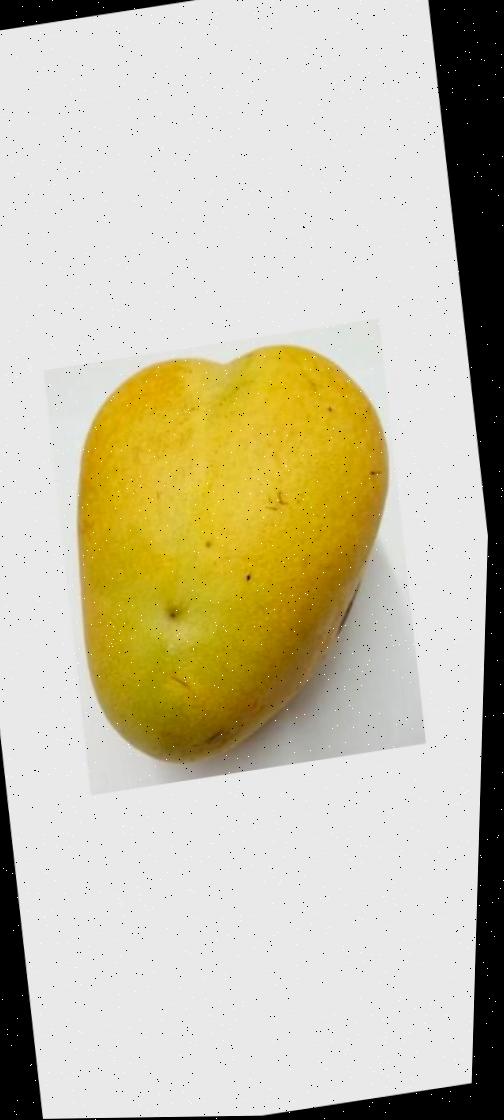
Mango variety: Bari-11